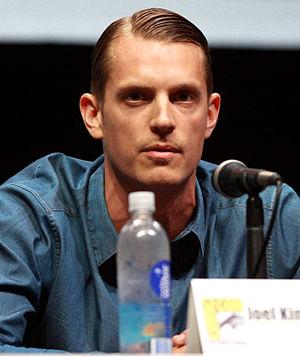
RoboCop est un film de science-fiction américain réalisé par José Padilha, sorti en 2014. C'est un remake du film RoboCop de Paul Verhoeven, sorti en 1987.
Joel Kinnaman est un acteur suédo-américain, né le 25 novembre 1979, à Stockholm.